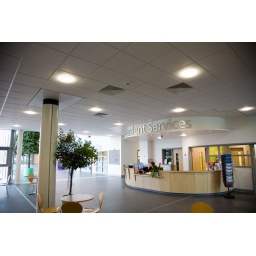
The Avenue, the main ground floor space in the Phoenix Building, Swindon College, North Star Avenue.